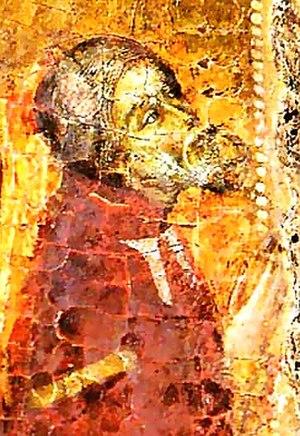
Don Juan Manuel de Castille et de Leon, 2ᵉ seigneur de Villena, de Escalona et de Penafiel ; 1ᵉʳ duc et prince de Villena ; 1ᵉʳ duc de Penafiel et d'Escalona ; seigneur de Cartagena, de Lorca, de Leche, de Cuellar, de Alcocer, de Salmeron, de Valdeolivas et de Almenara. Membre de la haute noblesse castillane appartenant à la famille royale de Castille et de Leon, Juan Manuel fut un des plus importants écrivains du Moyen Âge. Fruit du mariage entre Béatrice de Savoie et l’infant don Manuel de Castille, fils puîné du roi Ferdinand III, il était par conséquent petit-fils de ce dernier et neveu du roi Alphonse X. Auteur de nombreux ouvrages narratifs et didactiques au contenu politique, don Juan Manuel s'imposa également comme un membre éminemment puissant et actif de l’aristocratie du royaume de Castille, ayant eu à s’opposer à de multiples reprises à la monarchie.